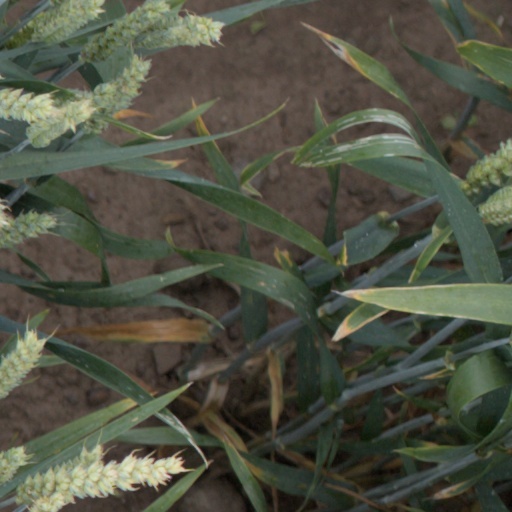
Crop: wheat